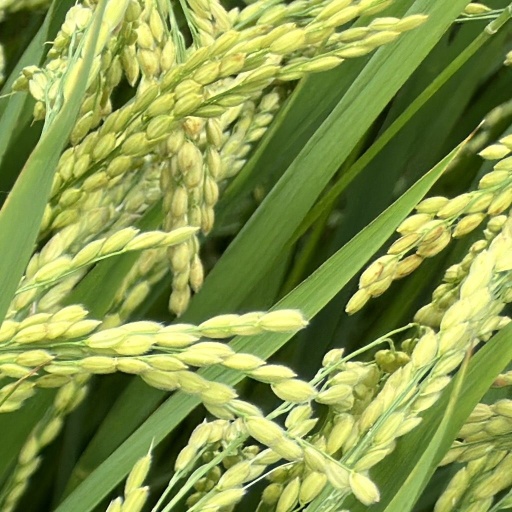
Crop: rice